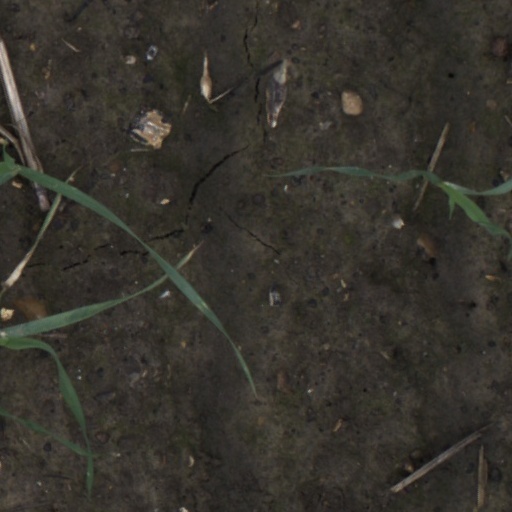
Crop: wheat